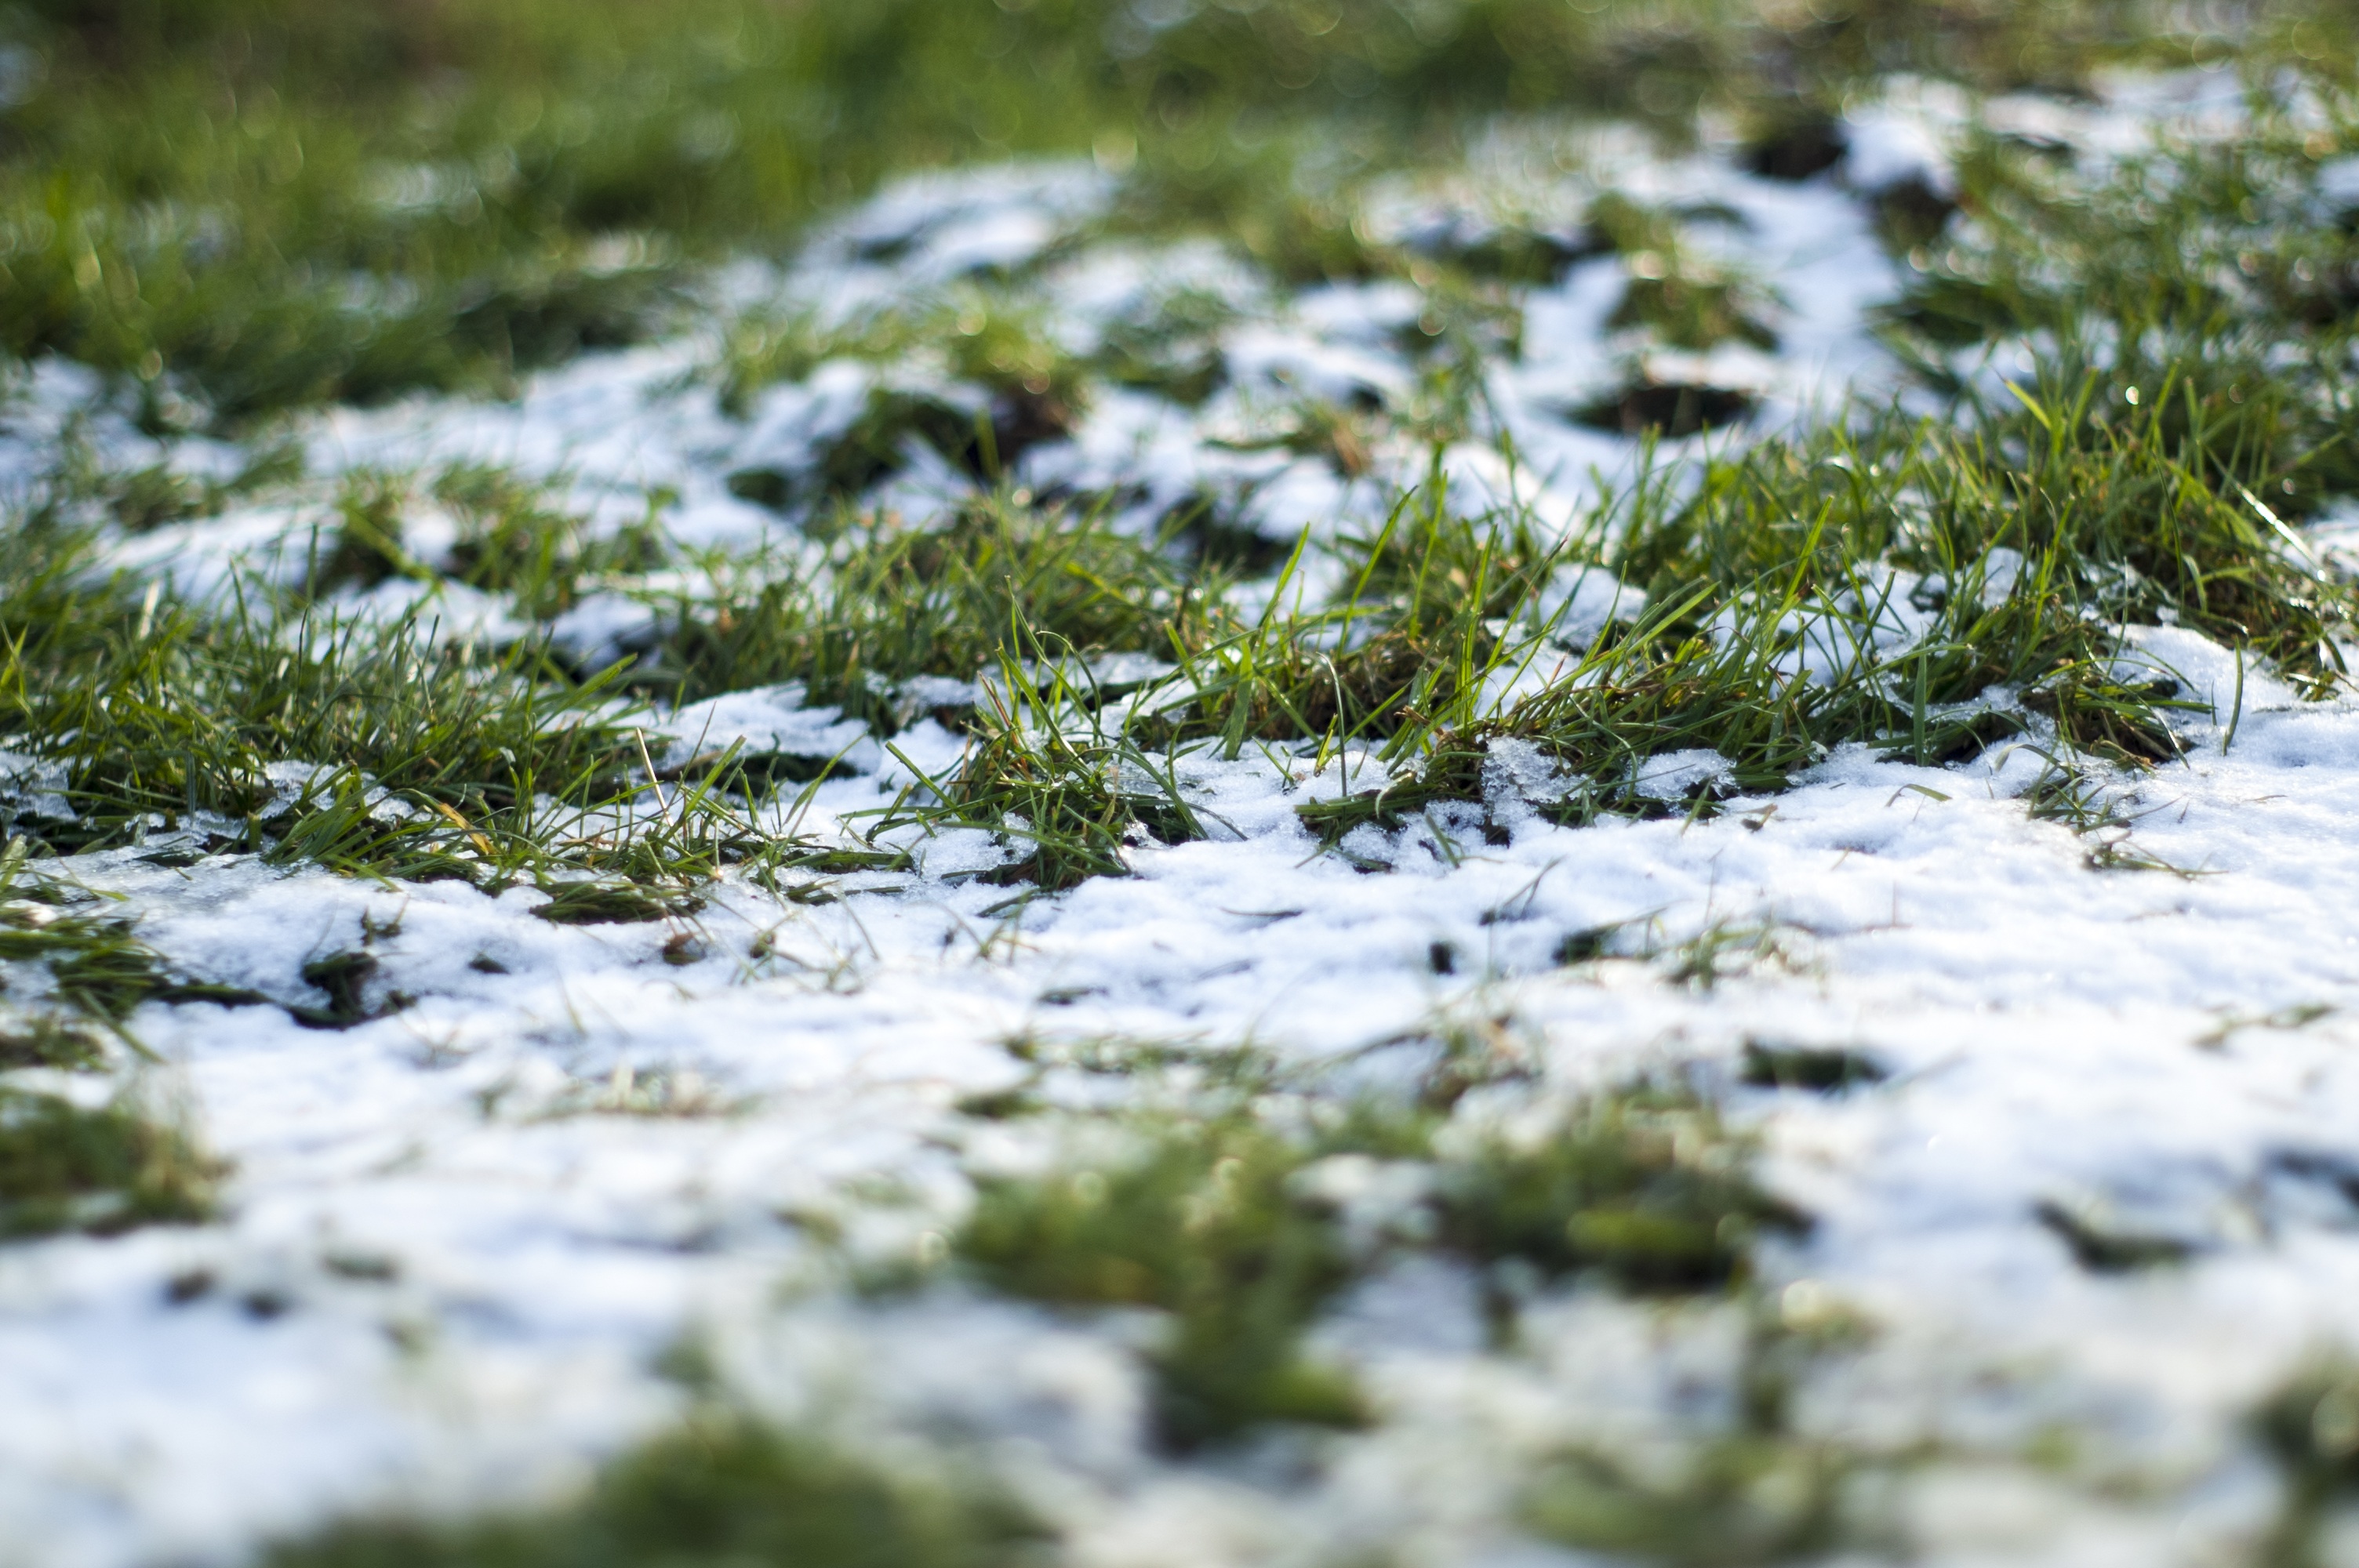
tree, nature, forest, grass, rock, wilderness, branch, snow, cold, winter, plant, meadow, leaf, flower, frost, river, stream, green, weather, frozen, flora, season, woodland, habitat, ecosystem, tundra, natural environment, grass family, land plant